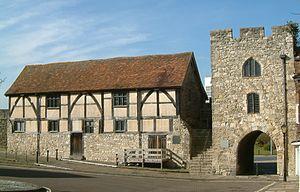
Southampton, Angleterre, Royaume-Uni